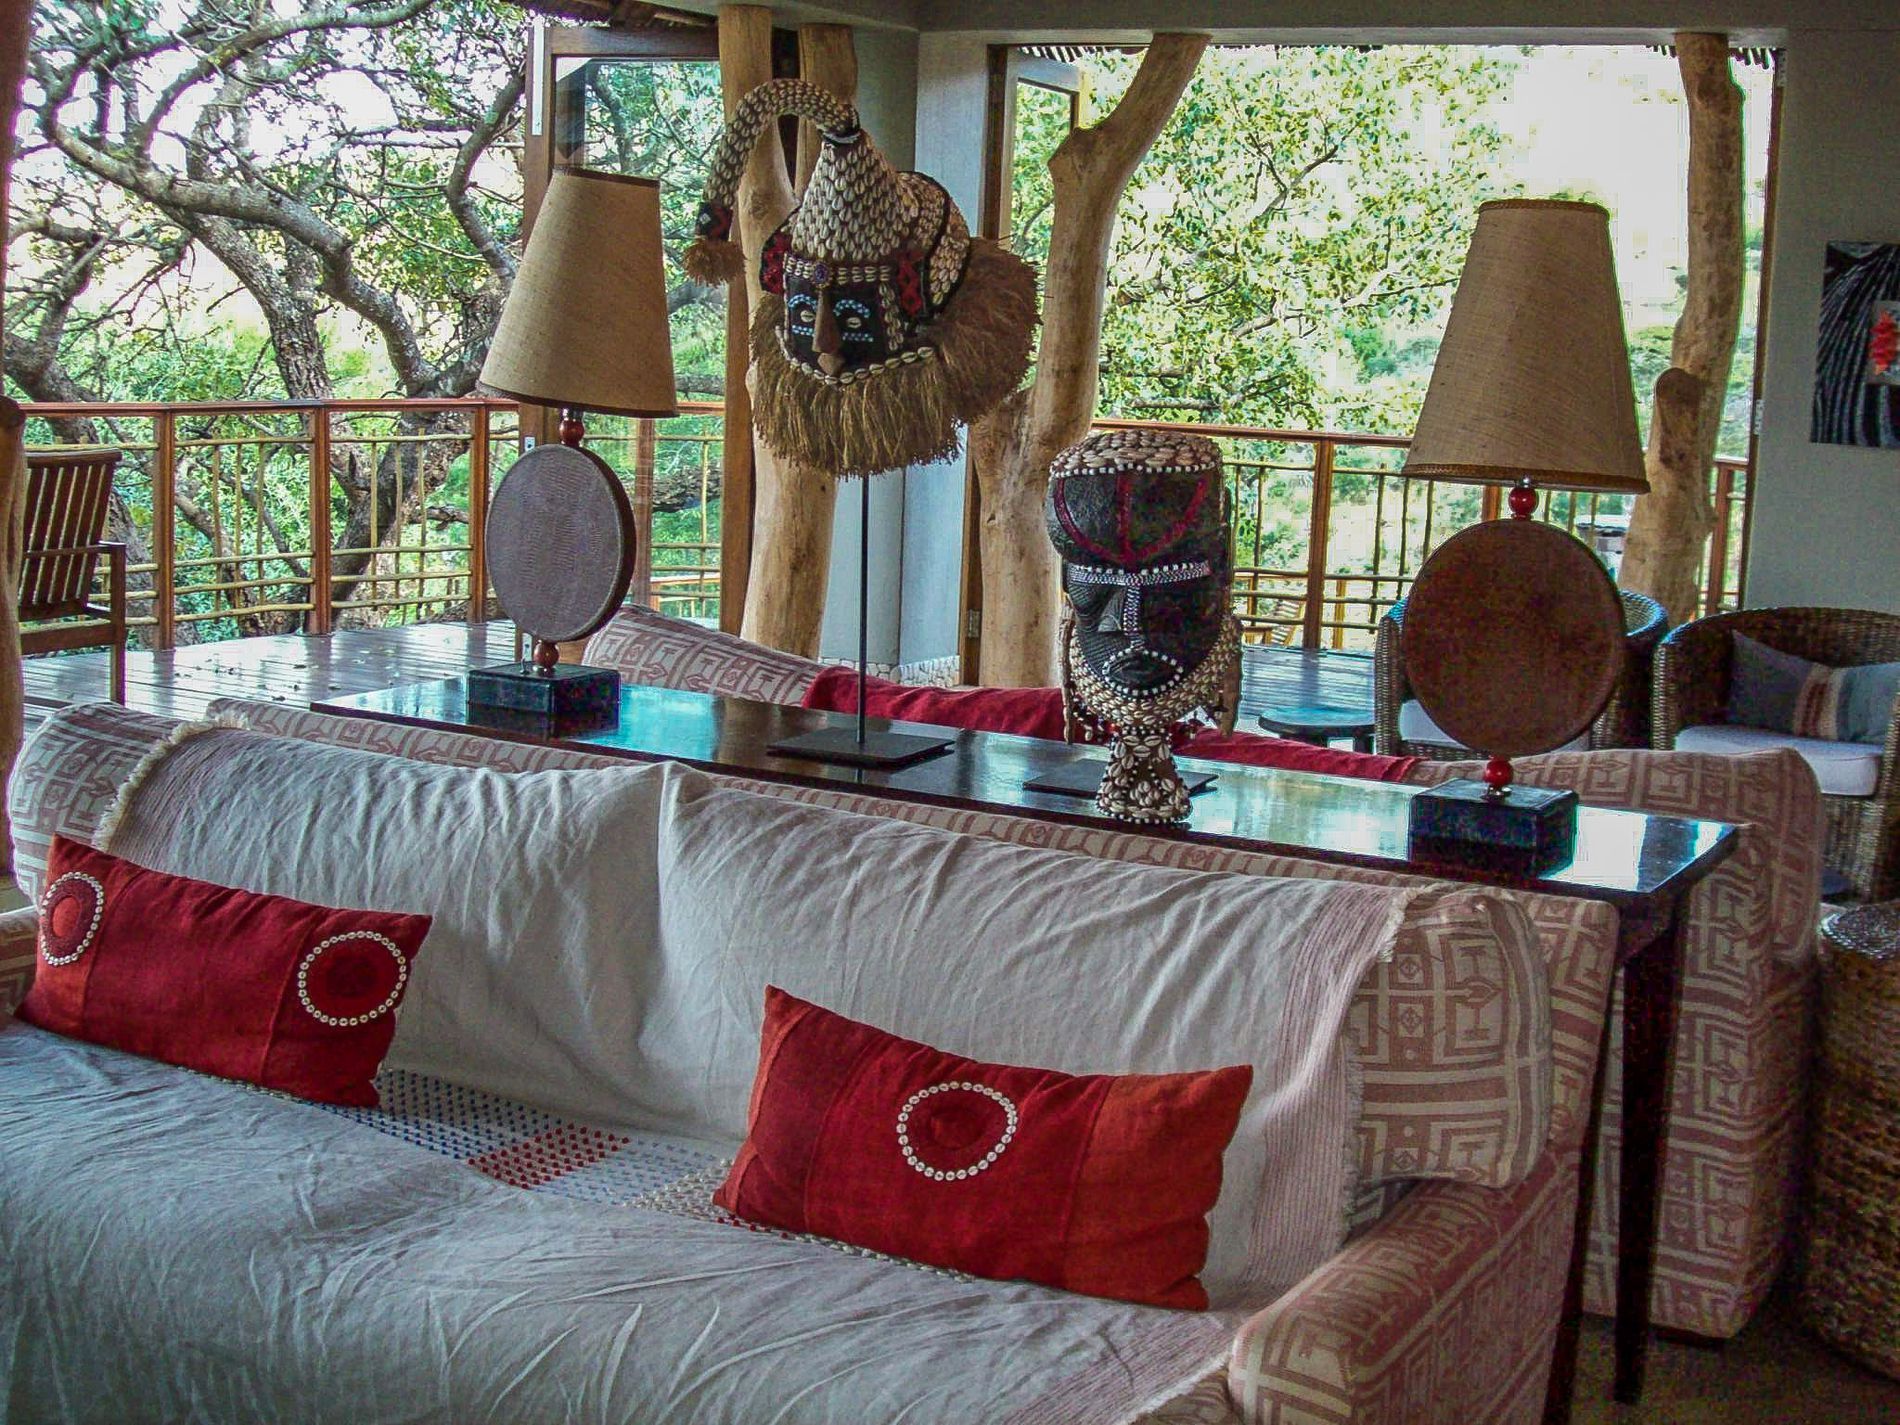
Lodge with Nature View
The photo shows a safari lodge with an African style room. The room features wooden tree columns, and a table with table lamps and masks hung on metal stands. There are also comfortable couches with cushions. The room overlooks a forest landscape.
Medium shot, The image shows a safari lodge overlooking a forest. The natural, warm lighting casts a gentle glow on the room. The colors are muted, with shades of brown and beige, along with touches of red on the cushions and green for forest in the background. The room has an African feel, with wooden columns resembling trees and masks that add a simple African touch. The room has a warm and comfortable atmosphere that reflects the beauty of nature.
Labels: Lamp, Table Lamp, Cushion, Home Decor, Architecture, Building, Furniture, Indoors, Living Room, Room, Couch, Table, Chair, Interior Design, Coffee Table, Dining Table, Lampshade, Housing, House, Pillow, Dining Room, Tabletop, Safari Lodge, Wooden Columns, Wooden Column, Mask, Forest, Stand, Table Lamps, Cushions, Stands, Masks, Couches
Camera: EASTMAN KODAK COMPANY KODAK EASYSHARE C813 ZOOM DIGITAL CAMERA
Aperture: F3
Exposure: 1/75 sec
ISO: 200
Focal length: 7.6 mm